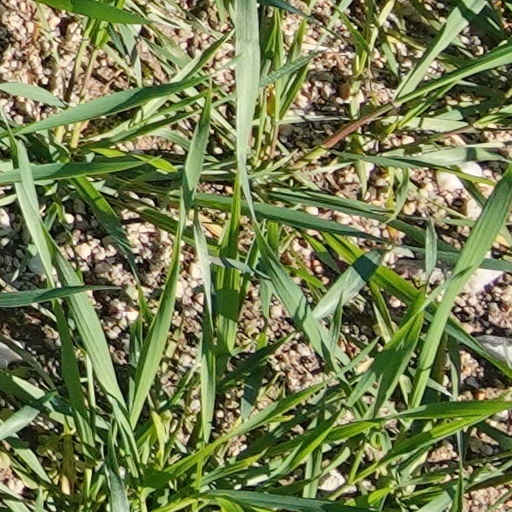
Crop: wheat